Oxted line

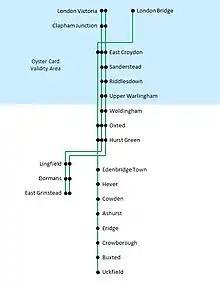
Hourly off-peak service pattern

With the exception of the Thameslink services, Oxted line trains do not call at South Croydon. North of , trains to London Victoria call only at , whereas those operated by Class 171 and 700 units run fast to London Bridge. In general, trains to-and-from Uckfield do not call at Sanderstead, Riddlesdown, Upper Warlingham and .